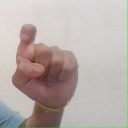
अक्षर: इ